Froxfield Bottom Lock

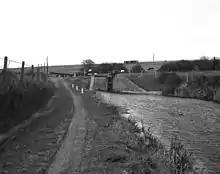
Froxfield Bottom Lock after reconstruction in 1976

Froxfield Bottom Lock is a lock on the Kennet and Avon Canal, at Froxfield, Wiltshire, England.